Adolf Kaufmann

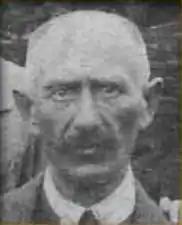
Adolf Kaufmann (date unknown)

Adolf Kaufmann (15 May 1848, in Troppau – 25 November 1916, in Vienna) was an Austrian landscape and marine artist.